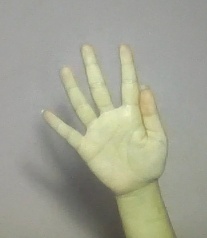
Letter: sheen